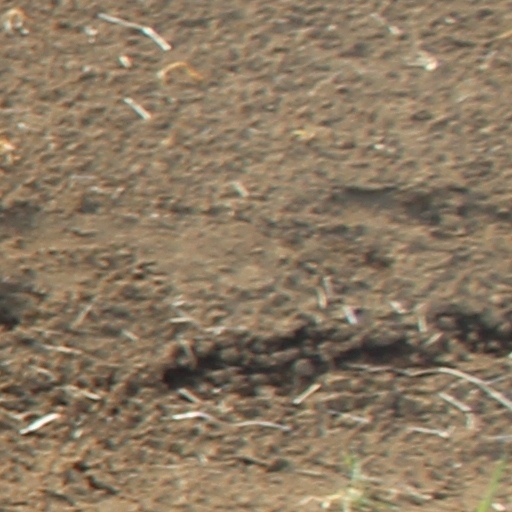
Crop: wheat